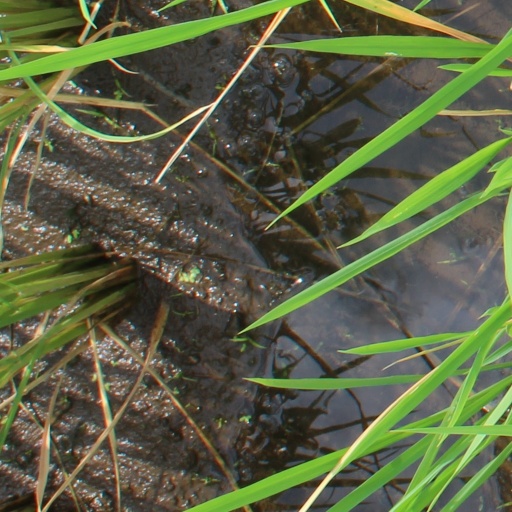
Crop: rice